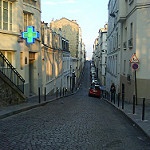
Scene: Outdoor